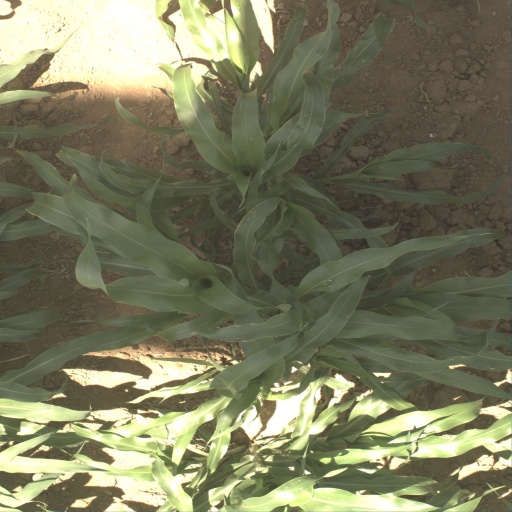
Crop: sorghum